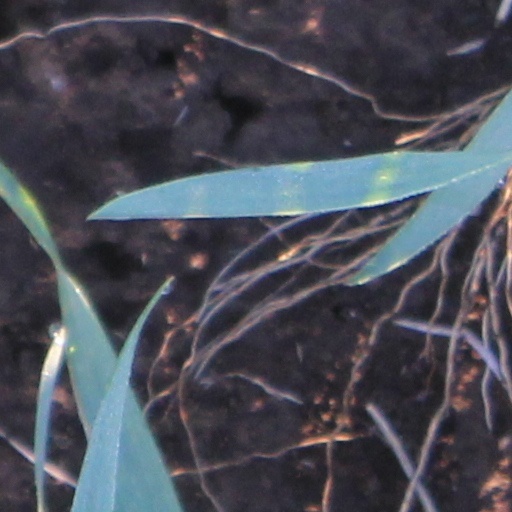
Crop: wheat